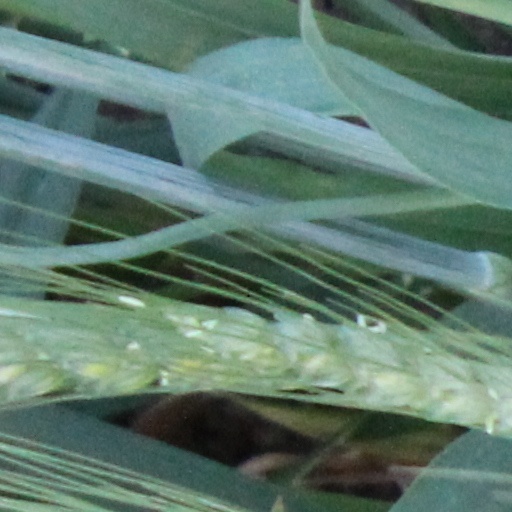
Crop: wheat